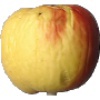
Label: red_yellow_apple